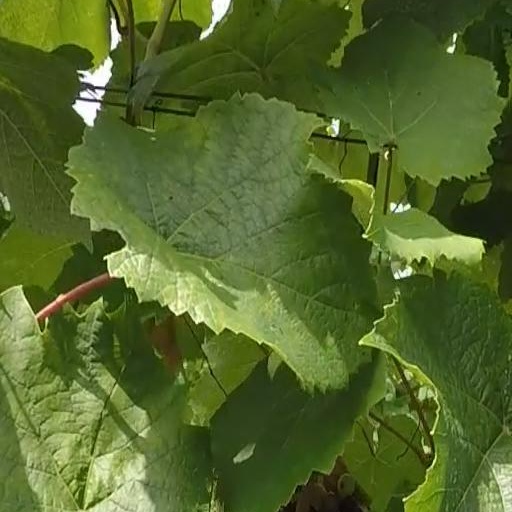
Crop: grape